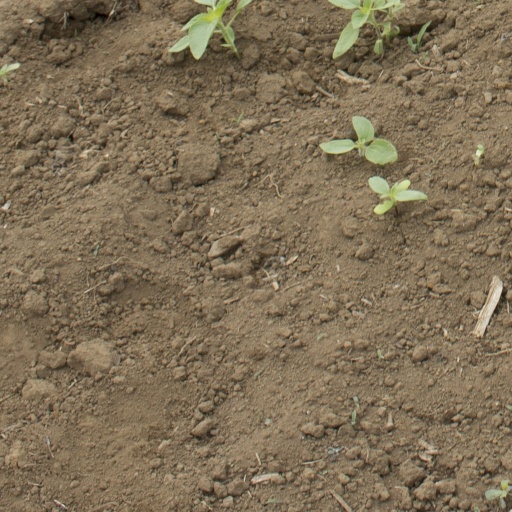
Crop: Jerusalem artichoke